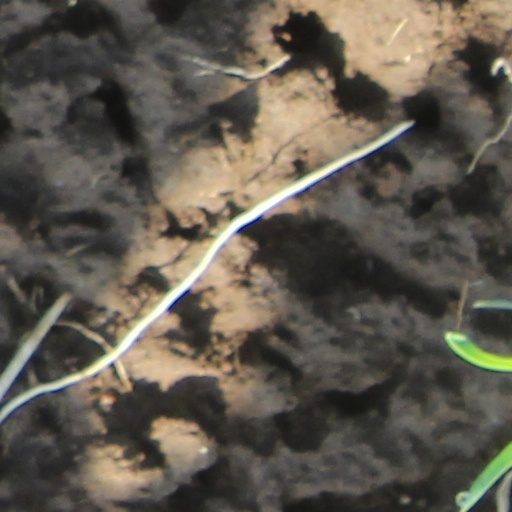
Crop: wheat